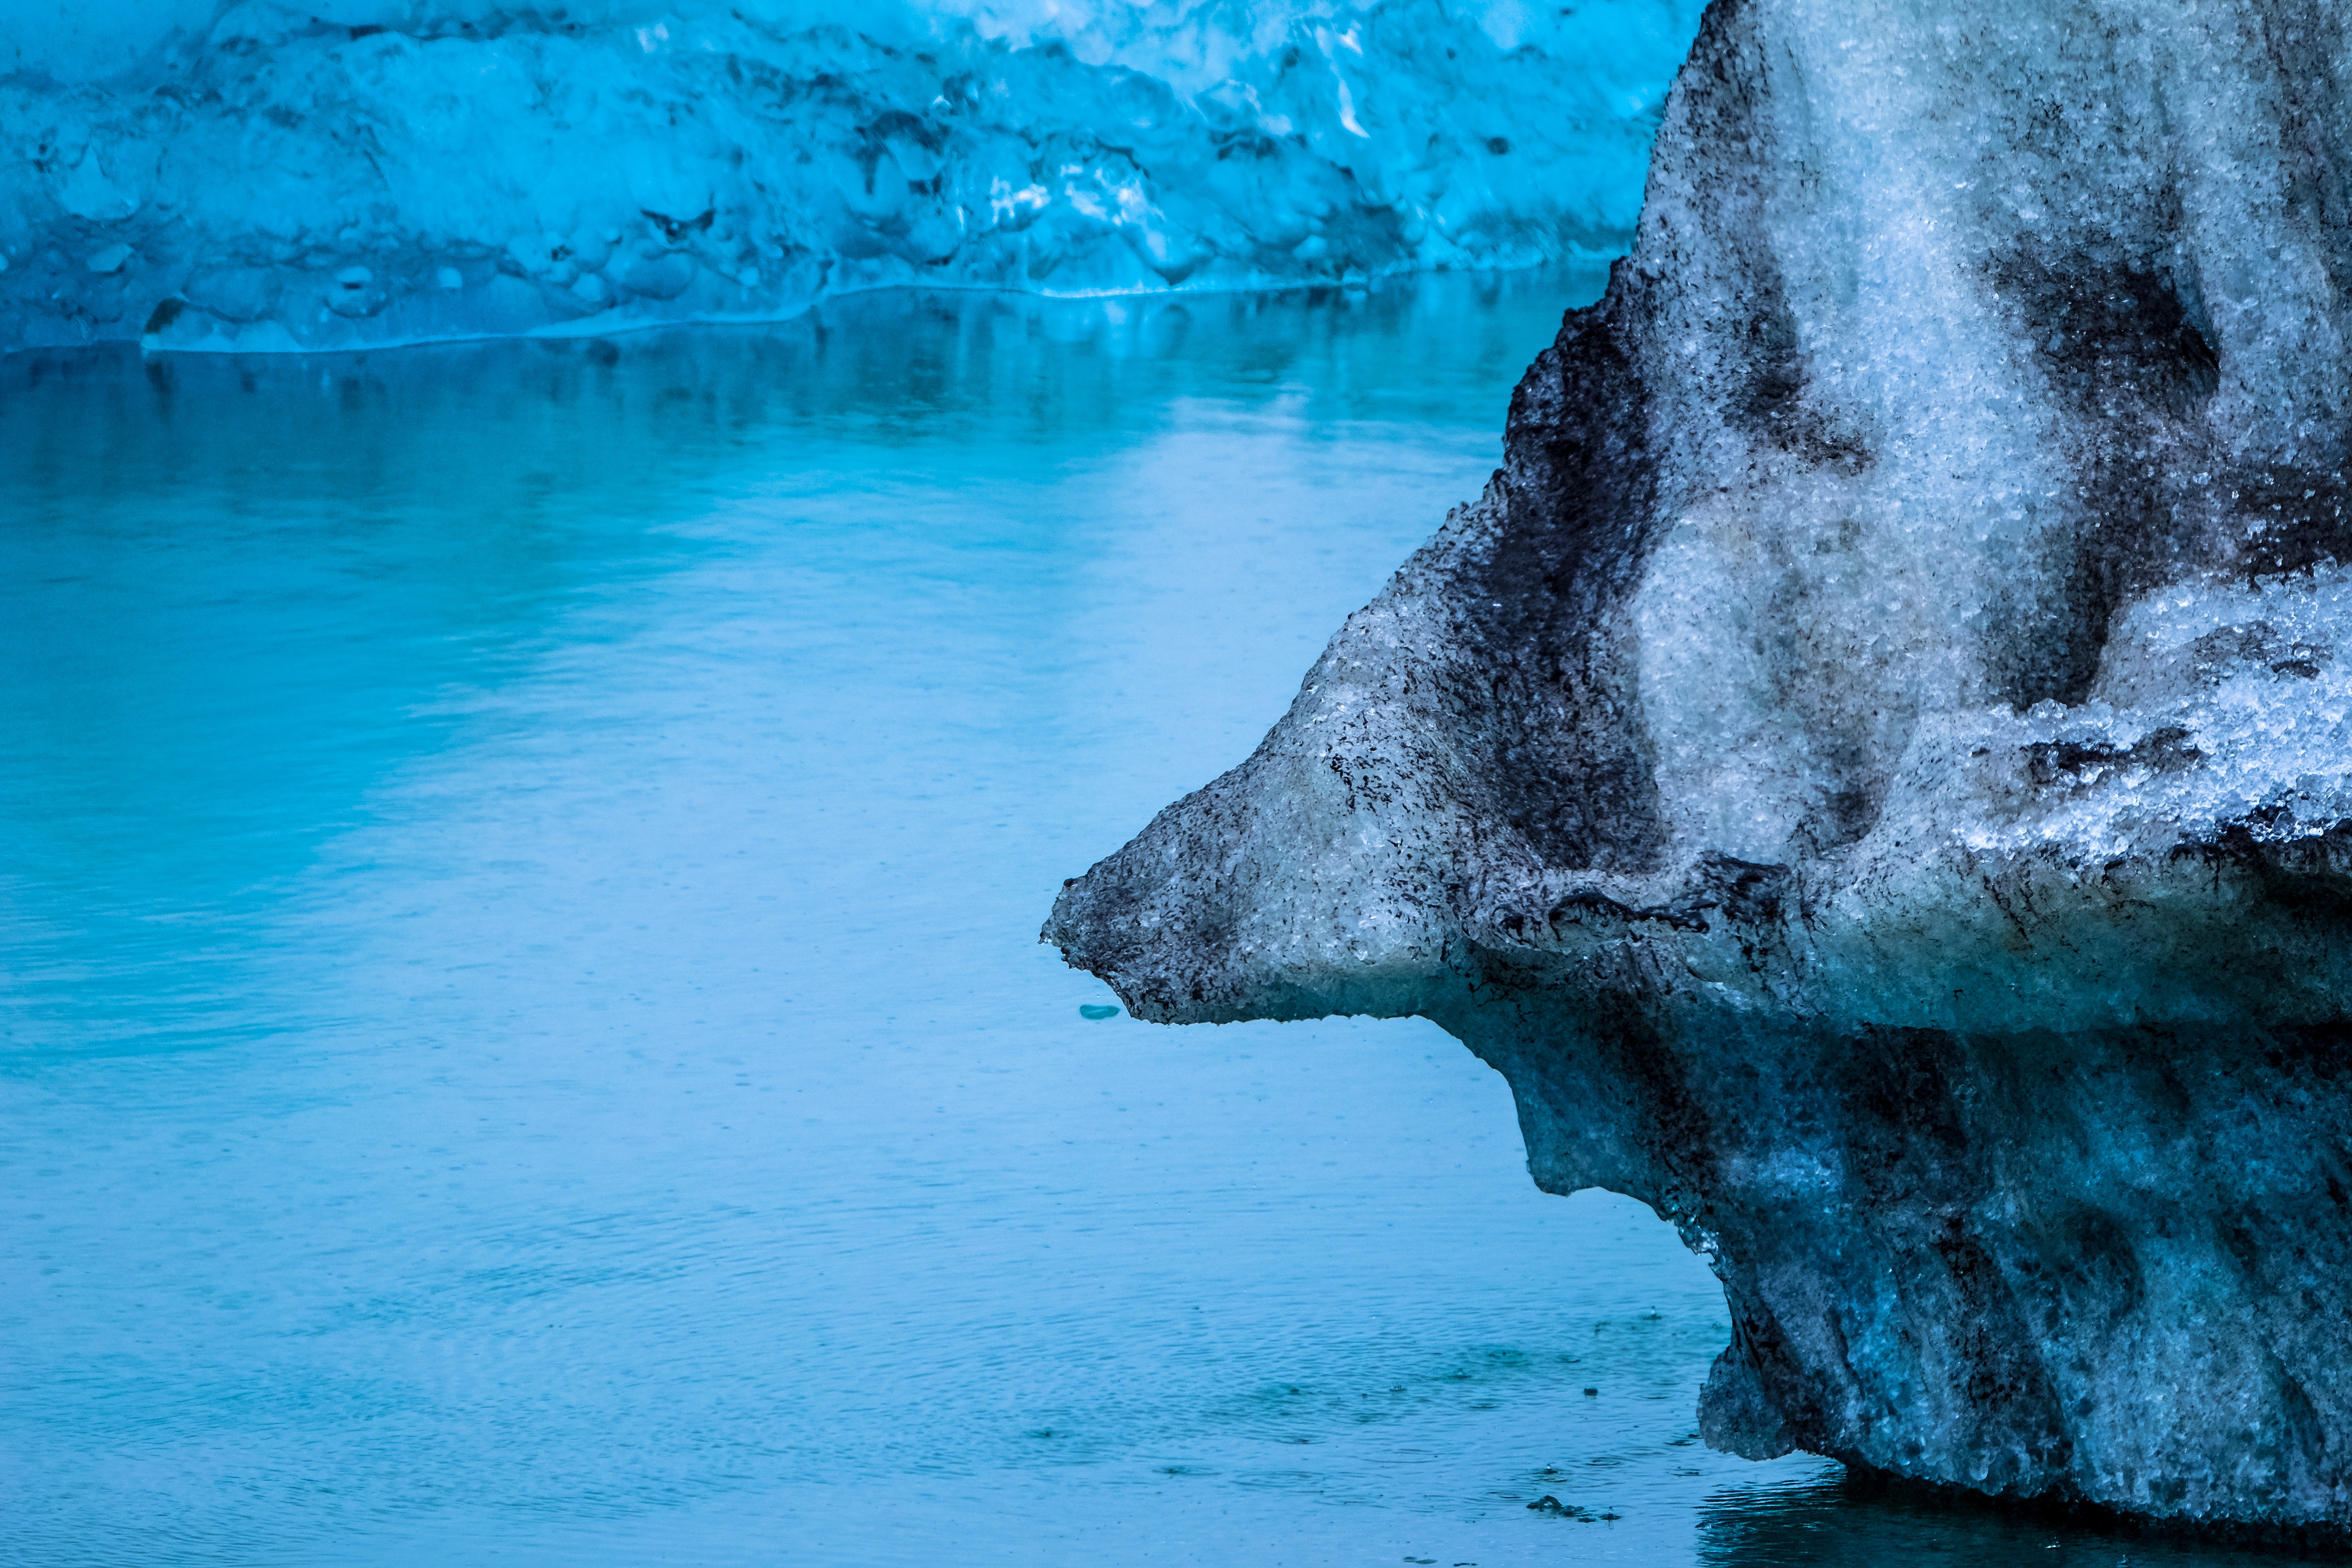
body of water, blue, water, nature, sea, formation, natural landscape, rock, azure, coastal and oceanic landforms, ocean, turquoise, sky, sea cave, cliff, watercourse, coast, reflection, klippe, cave, erosion, landscape, cove, terrain